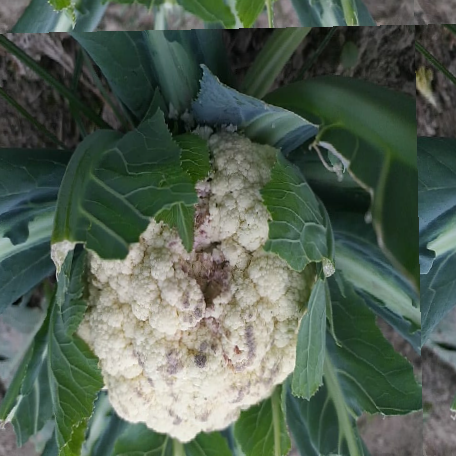
Label: Bacterial spot rot